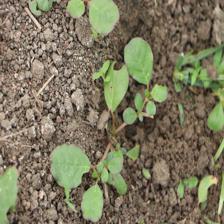
Label: BroadLeafWeed